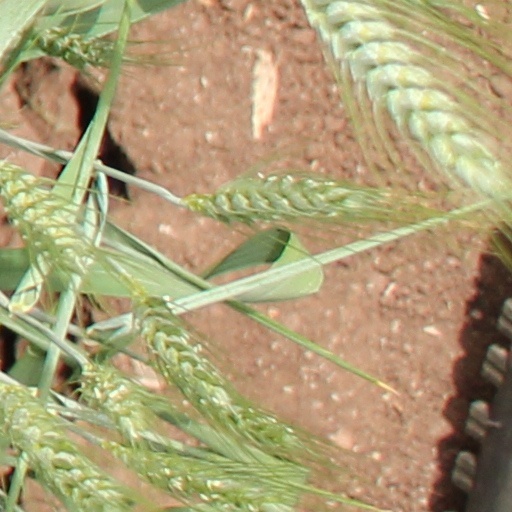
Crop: wheat